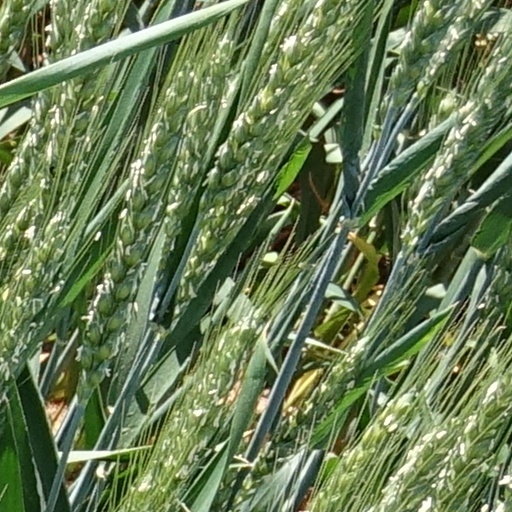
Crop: wheat